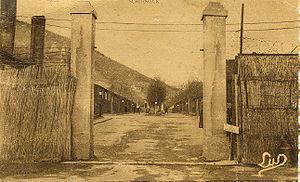
Camp de travail obligatoire de Schirmeck en 1943
Le camp de sureté de Vorbruck-Schirmeck, en allemand Sicherungslager Vorbruck-Schirmeck, est un camp de redressement nazi situé dans la commune de Schirmeck, Bas-Rhin, en Alsace annexée, pendant la Seconde Guerre mondiale, qui fonctionna de 1940 à 1944.
Schirmeck est une commune française, située dans le département du Bas-Rhin, en région Grand Est. Cette commune s'étend entre la région historique et culturelle d'Alsace et le massif des Vosges.
Rombach-le-Franc est une commune française située dans le département du Haut-Rhin, en région Grand Est.